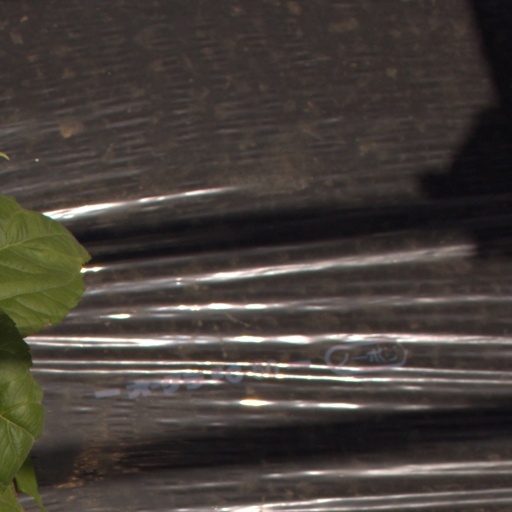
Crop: Jerusalem artichoke